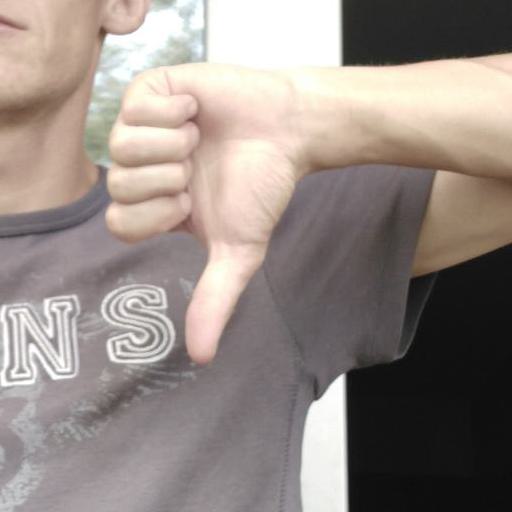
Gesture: dislike